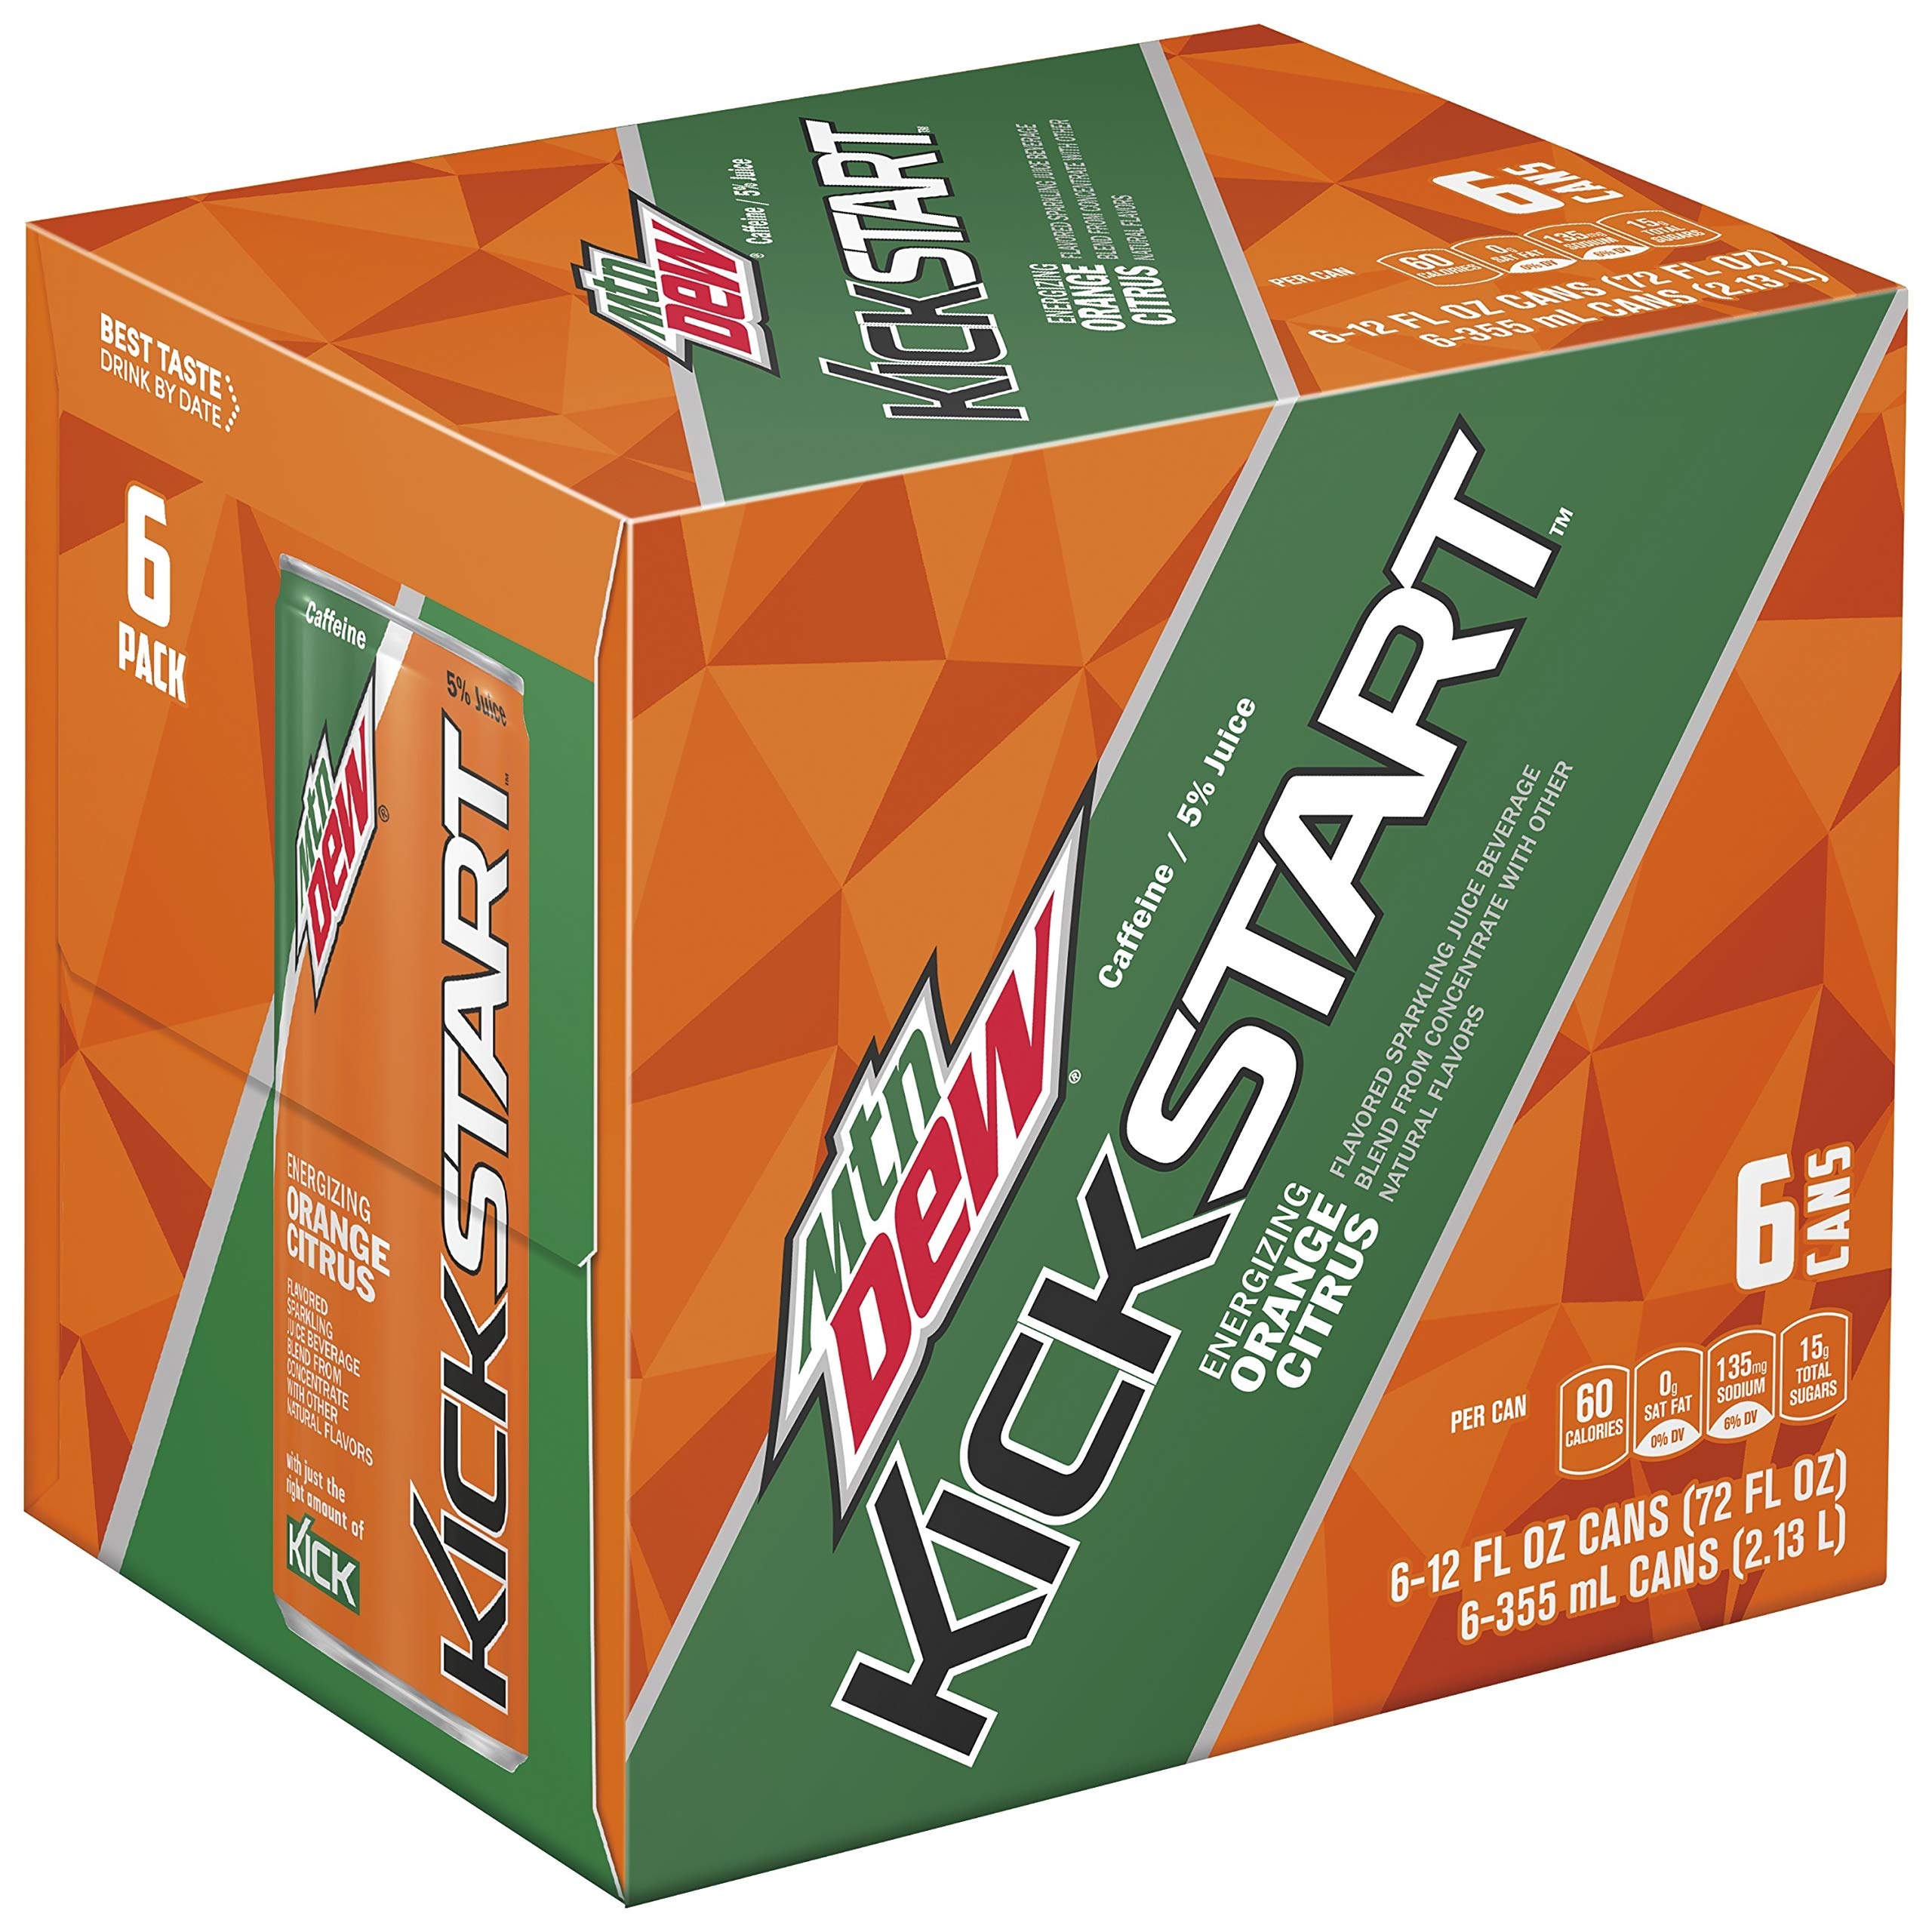
Item Name: Mountain Dew Kickstart Orange Citrus, 72 fl oz (Pack Of 6)
Bullet Point: Orange Citrus
Value: 432.0
Unit: fl oz

Price: 18.385